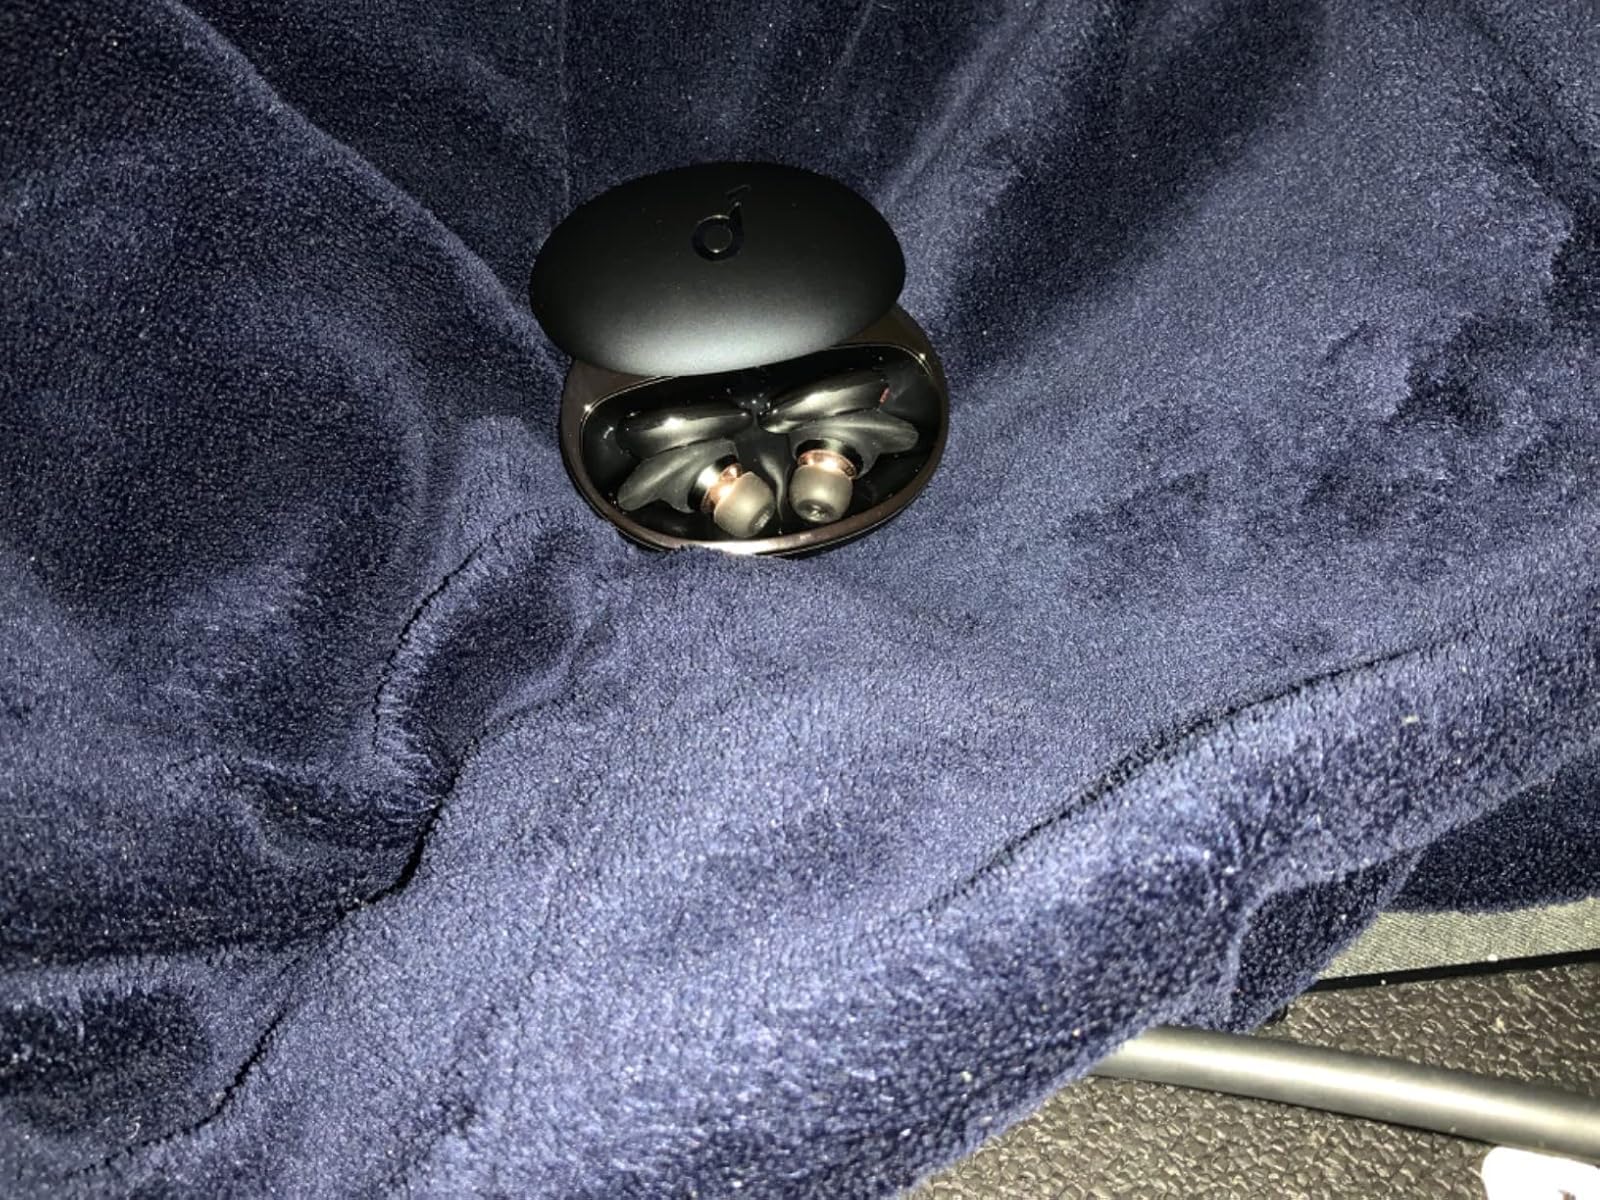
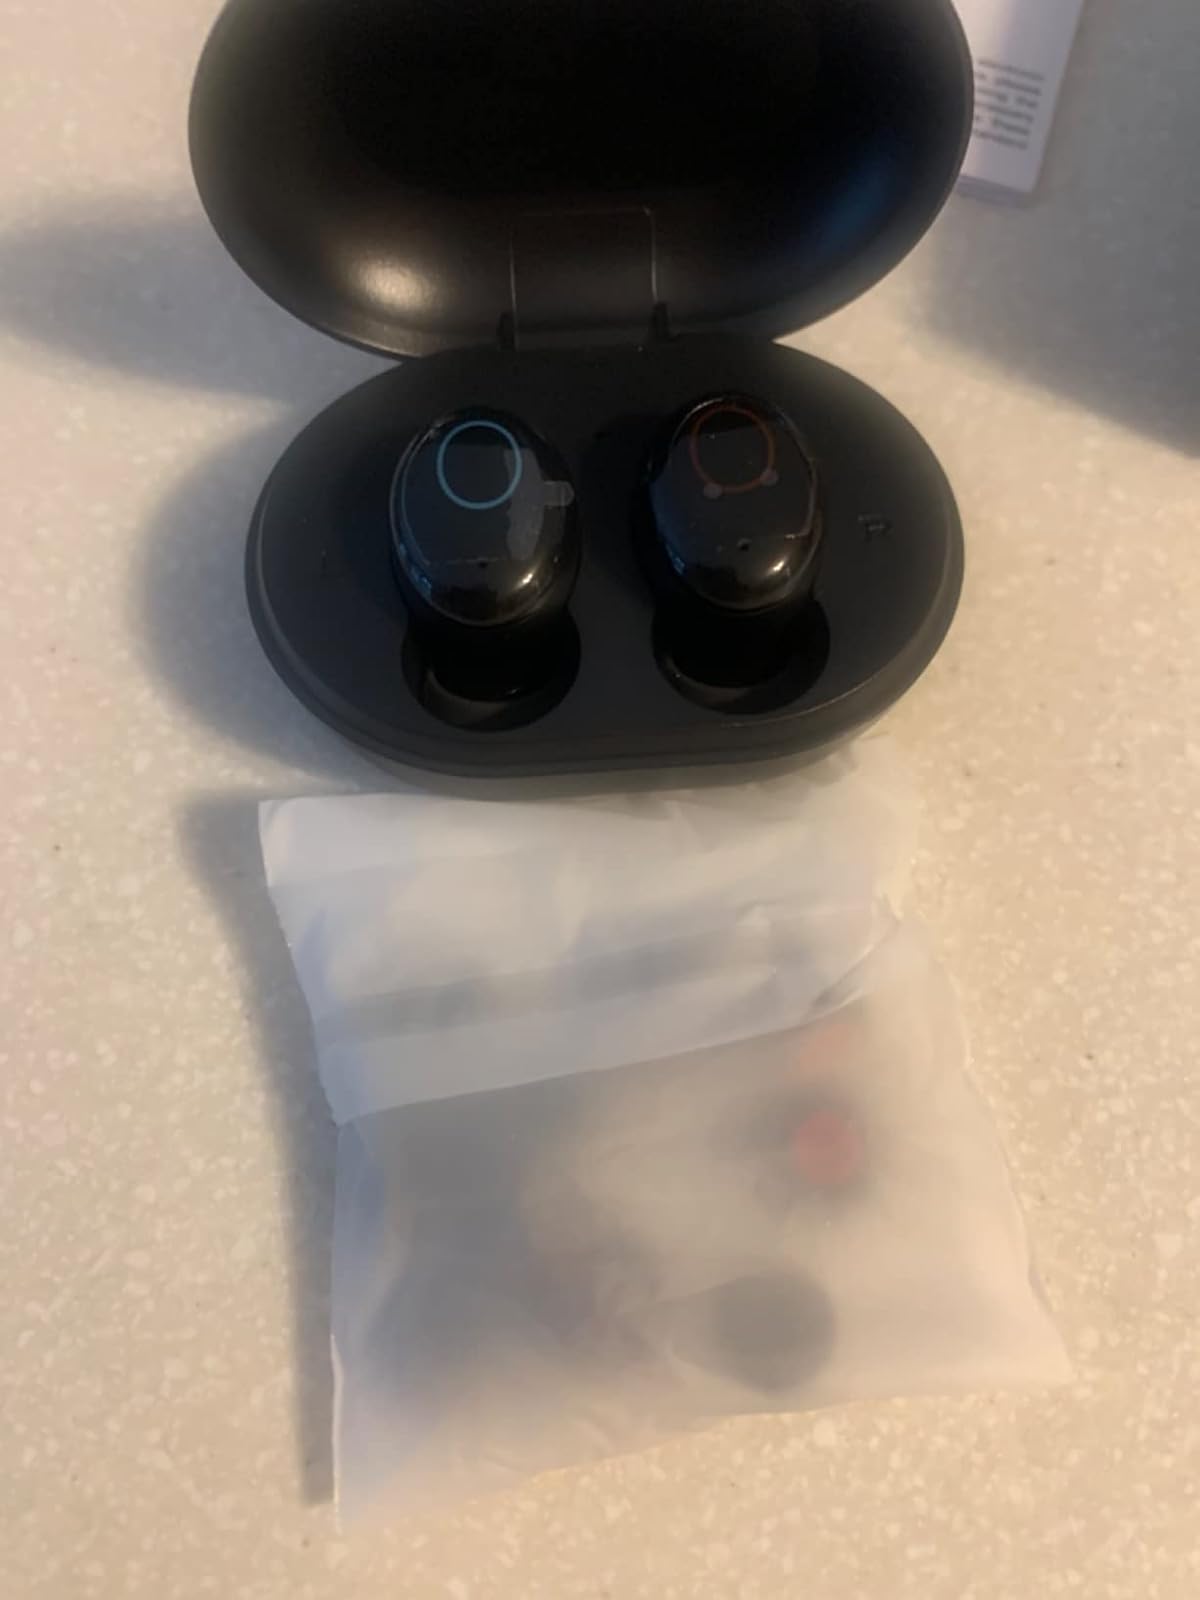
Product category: earbuds
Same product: no